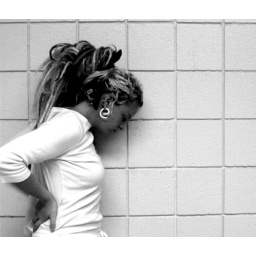
I have to dress in all white this week. It's for school...